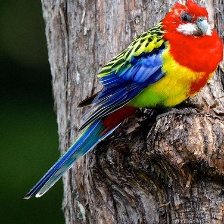
Species: EASTERN ROSELLA
Scientific name: PLATYCERCUS EXIMIUS